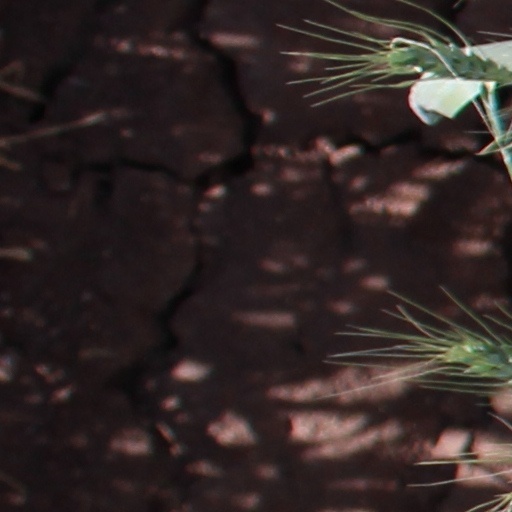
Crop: wheat